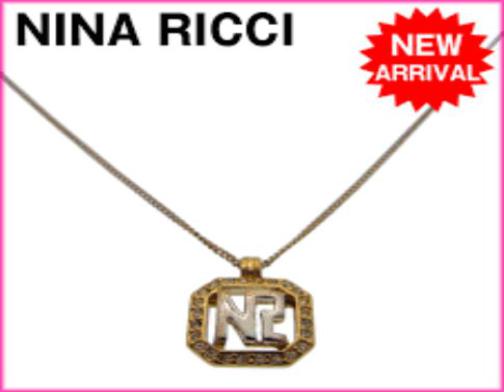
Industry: Clothes